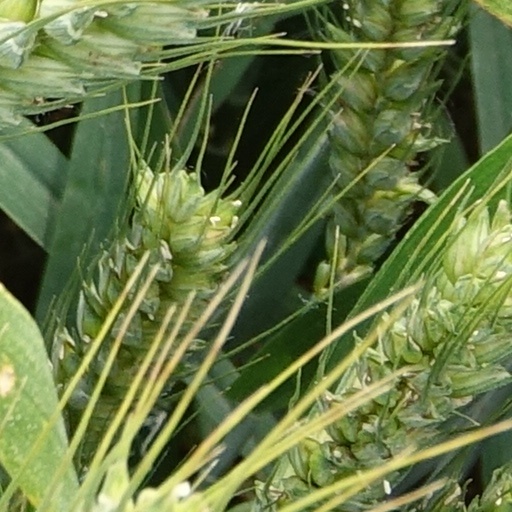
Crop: wheat